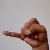
The image shows a hand gesture representing the letter 'J' in Indian Sign Language.